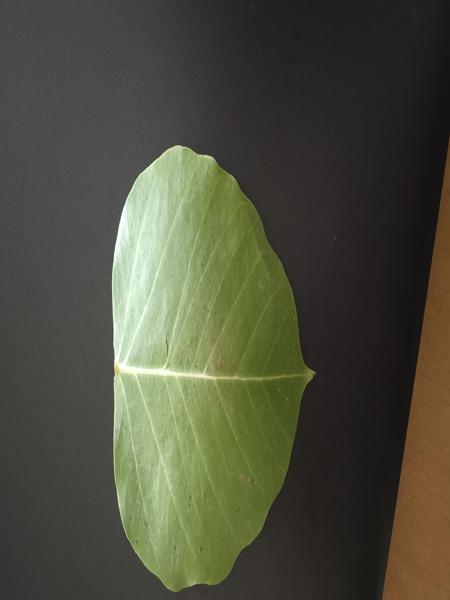
Plant: Arali